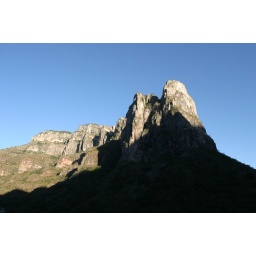
HUGE rock outcrops in the canyon